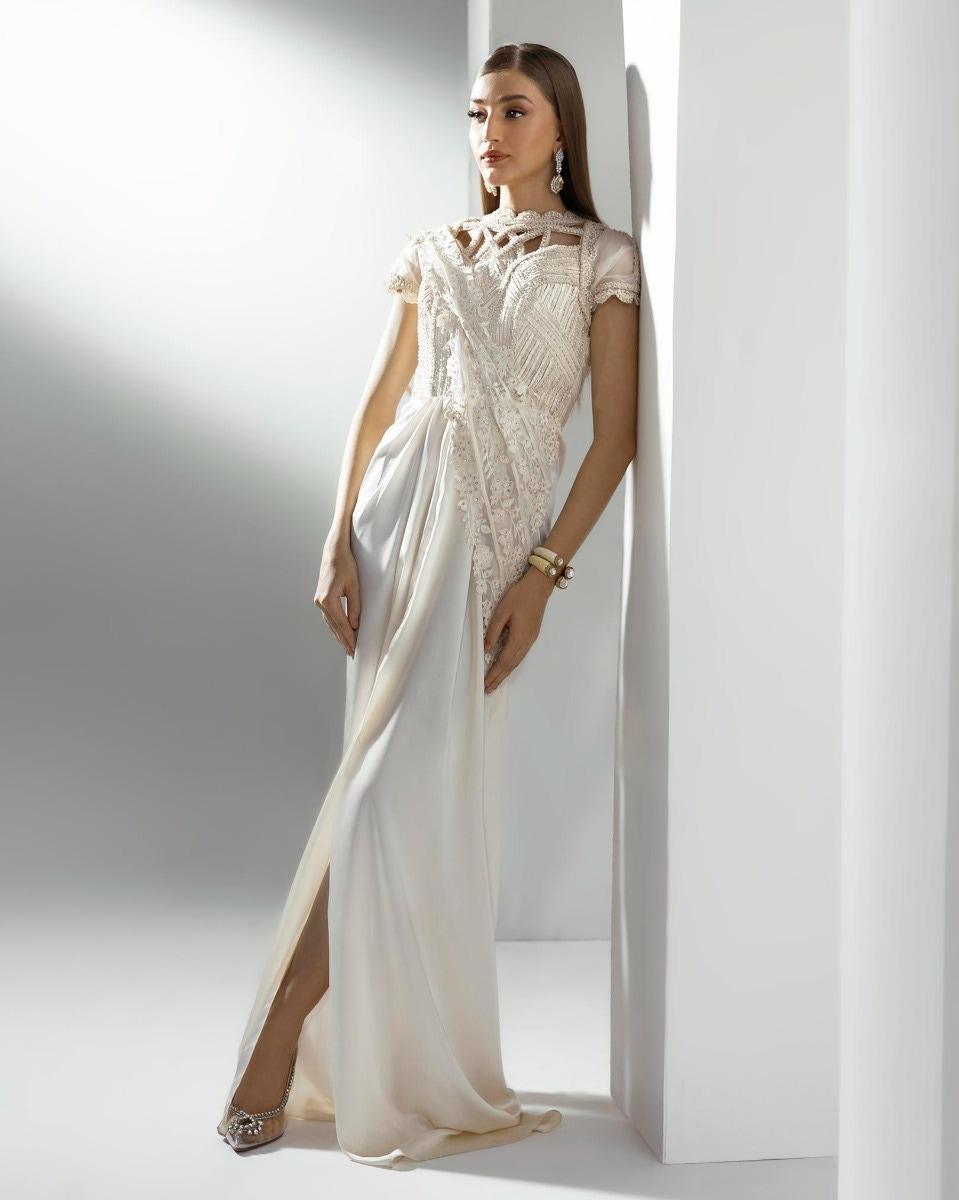
ivory beaded neck gown